Villa Glori

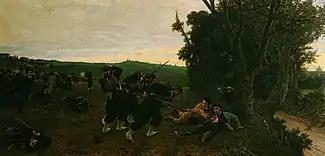
"The death of Enrico Cairoli" by Carlo Ademollo (1868).

In 1997, at the suggestion of the art critic Daniela Fonti, the Municipality of Rome established a permanent exhibition of contemporary sculpture called "Varcare la Soglia" ("Crossing the threshold"), aimed at integrating nature and art.